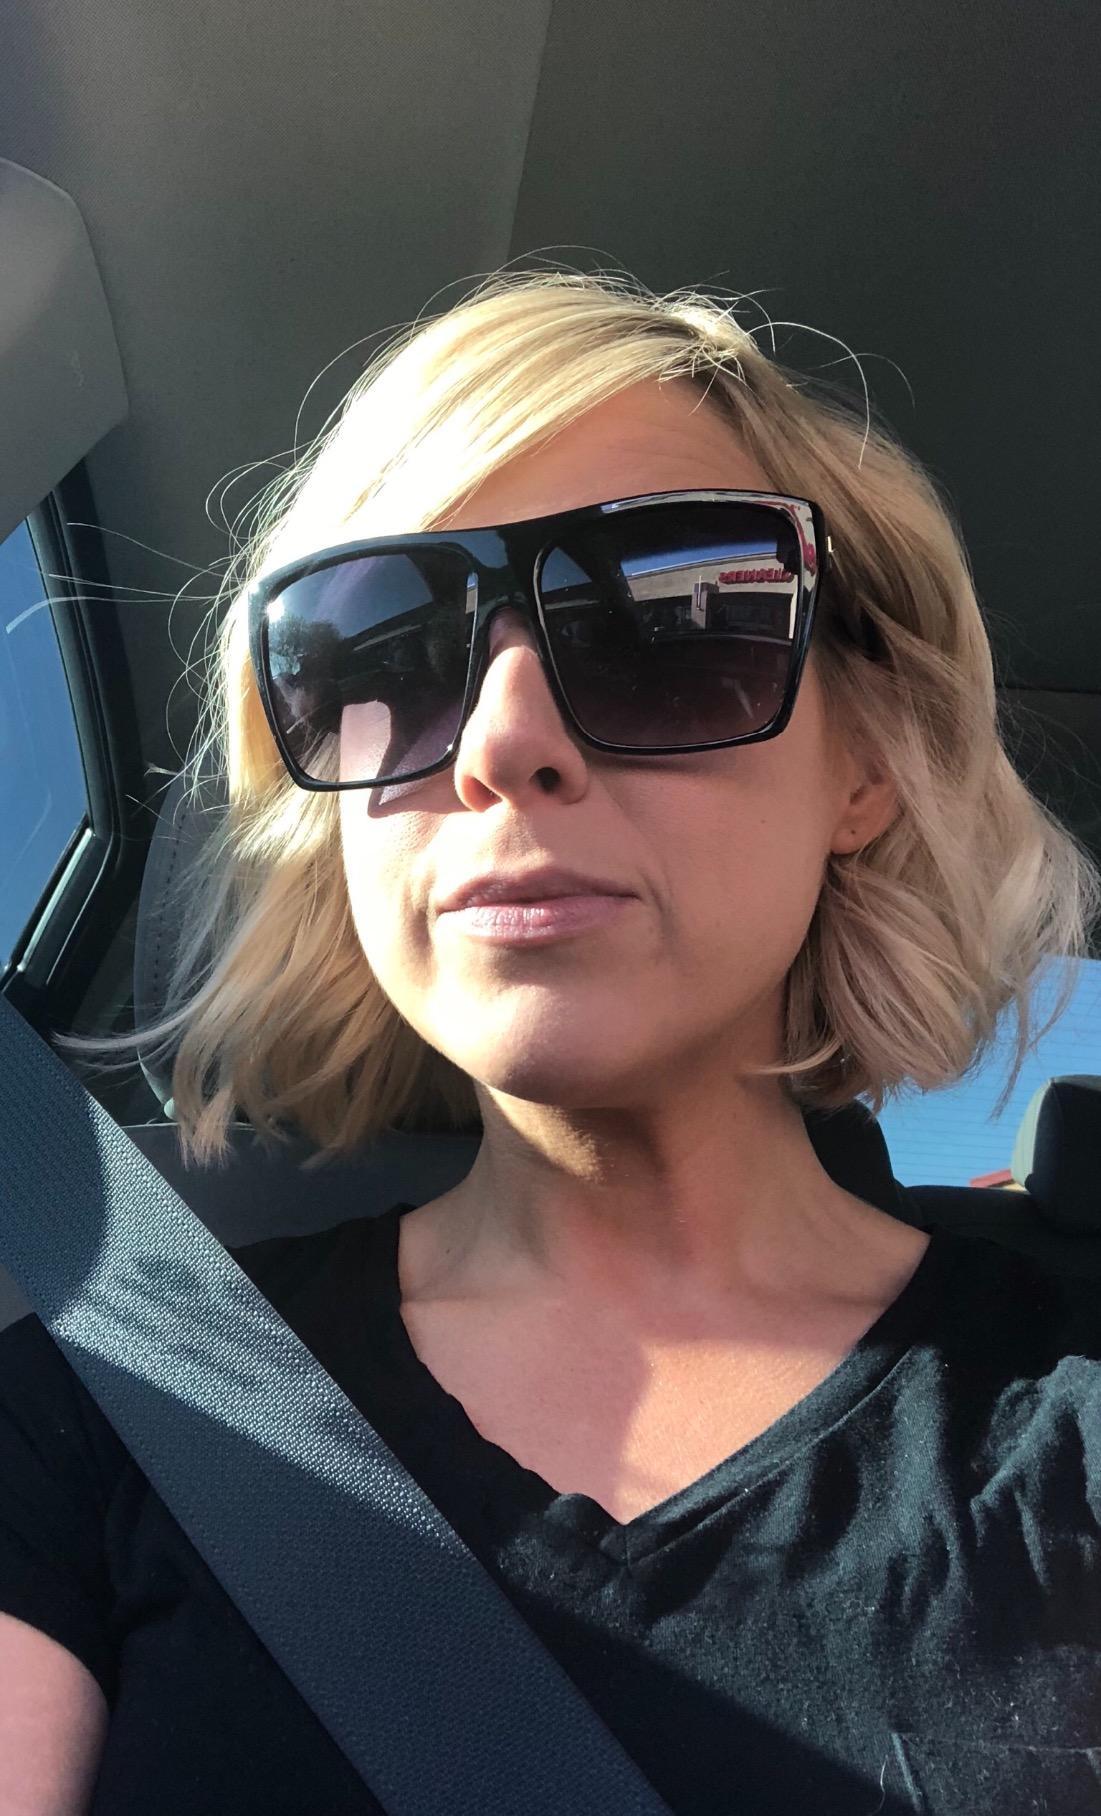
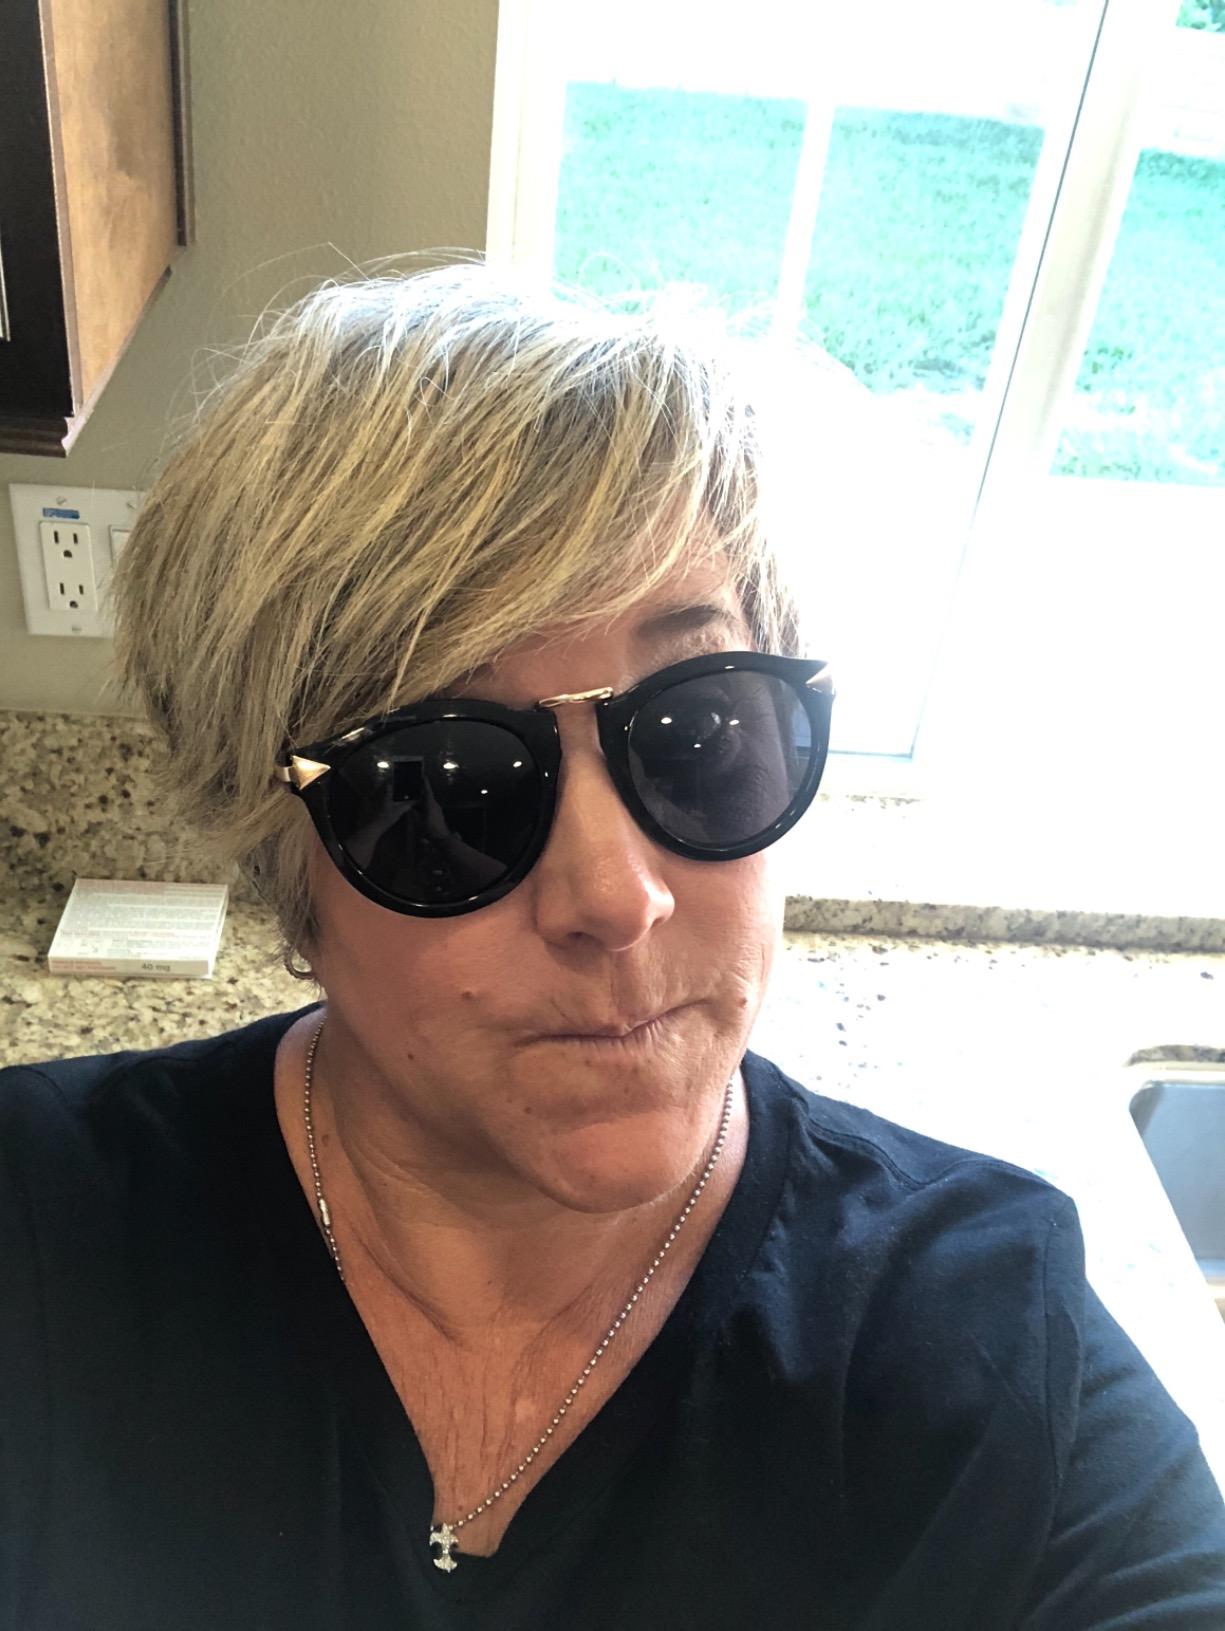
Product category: accessories_sunglasses
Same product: no